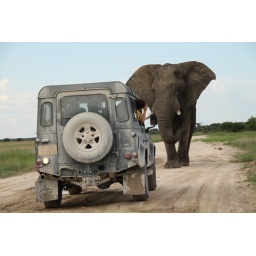
Jeep in reverse - the road belongs to the elephant bulls in Etosha